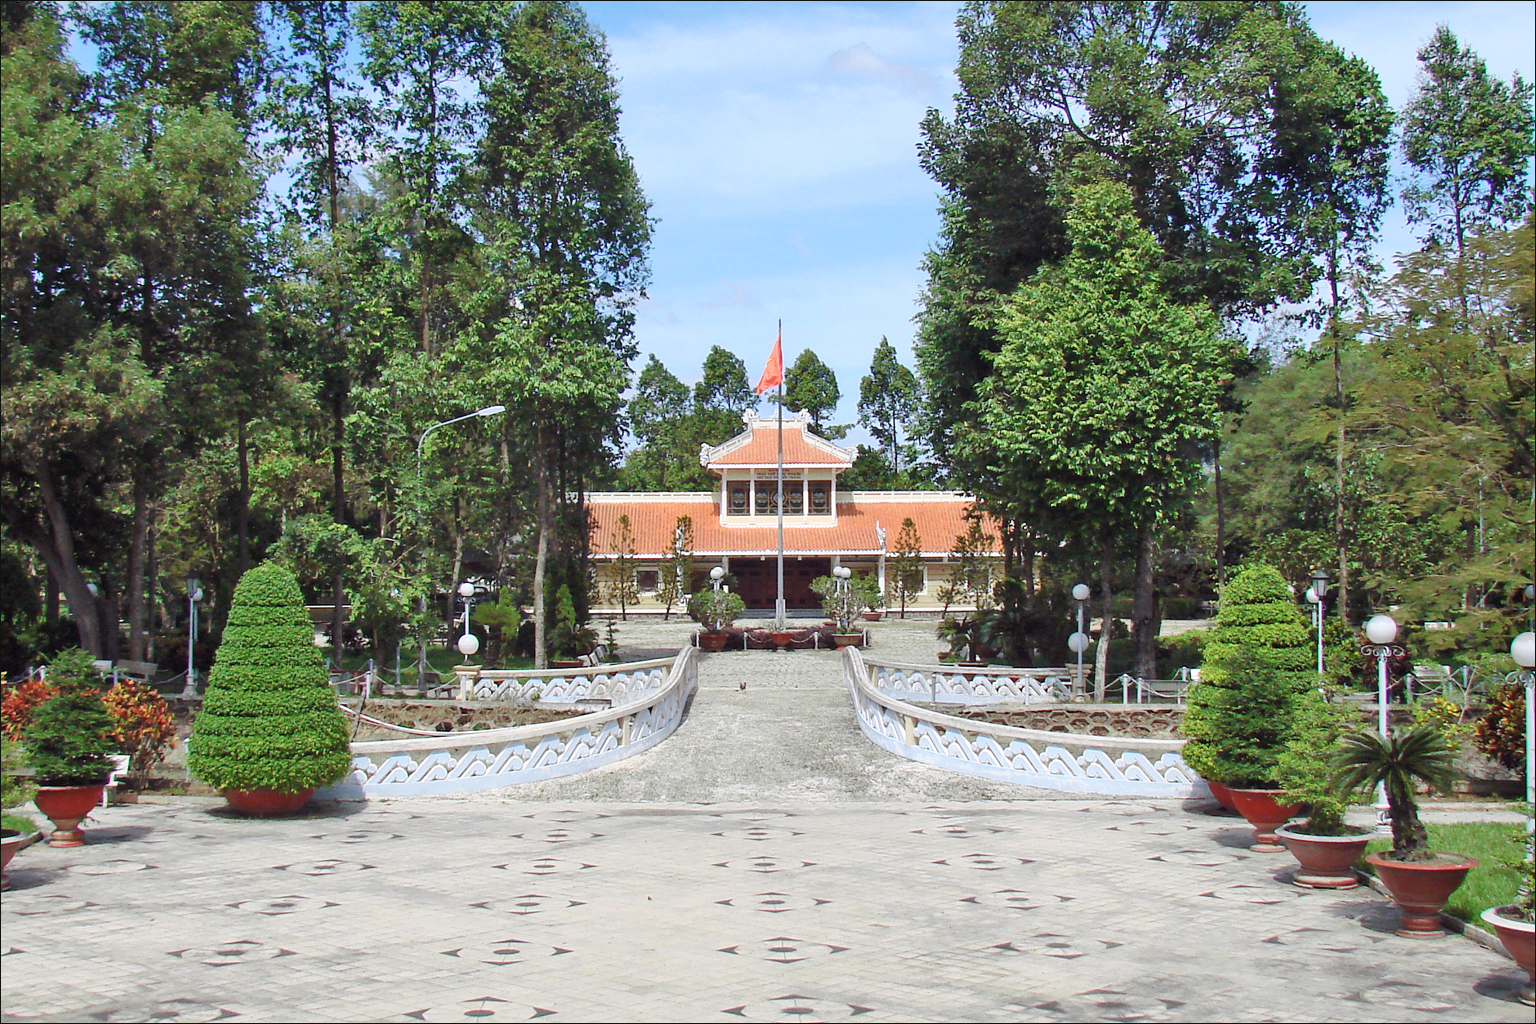
user: text: Lá cờ trong hình có màu gì?
assistant: text: Đỏ

user: text: Có bao nhiêu bụi cây được cắt tỉa hình nón rõ ràng ở hai bên lối đi chính?
assistant: text: Hai

user: text: Ý nghĩa văn hóa chính của việc treo lá cờ này tại một địa điểm công cộng hoặc lịch sử như trong ảnh là gì?
assistant: text: Việc treo lá cờ Việt Nam tại Khu lưu niệm Chủ tịch Tôn Đức Thắng thể hiện lòng yêu nước và sự tôn trọng sâu sắc đối với chủ quyền quốc gia, cũng như vị lãnh tụ kính yêu của dân tộc.

user: text: Hãy mô tả mối quan hệ giữa kiến trúc truyền thống của tòa nhà và vị trí trung tâm của cột cờ Việt Nam trong không gian này, và ý nghĩa tổng thể mà sự sắp đặt này truyền tải?
assistant: text: Tòa nhà tại Khu lưu niệm Chủ tịch Tôn Đức Thắng với kiến trúc truyền thống Nam Bộ tạo nên một bối cảnh lịch sử và văn hóa, trong khi cột cờ Việt Nam ở vị trí trung tâm khẳng định chủ quyền và bản sắc quốc gia hiện đại. Sự sắp đặt này truyền tải thông điệp về sự hòa quyện giữa quá khứ và hiện tại, tôn vinh di sản đồng thời khẳng định độc lập và thống nhất của Việt Nam.